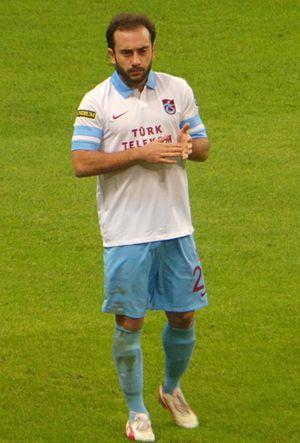
Olcan Adın est un footballeur turc né le 30 septembre 1985 à Balıkesir en Turquie, qui évolue au poste de milieu de terrain. Il est actuellement sans club.